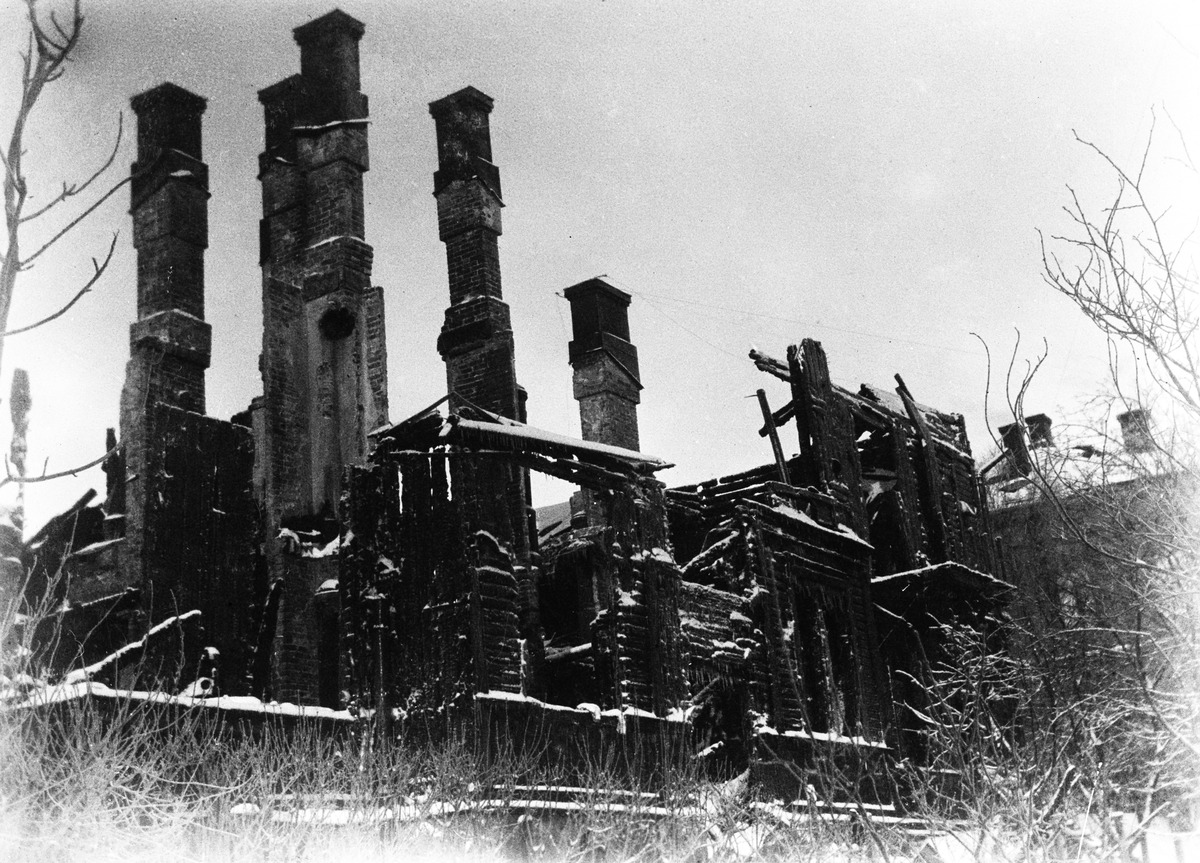
Palanut talo
sisällön kuvaus: Palanut talo. Kaivopuisto. mustavalkoinen
Kuvaaja: Mitterhusen, Karl, valokuvaaja
Ajankohta: kuvausaika 189502
Paikka: Suomi, Uusimaa, Helsinki, Kaivopuisto Helsinki, Kaivopuisto
Aiheet: puurakennukset, hirsirakennukset, onnettomuudet, tulipalot, vauriot, rauniot, uunit, savupiiput, tiilet, hiili, lumi, talvi